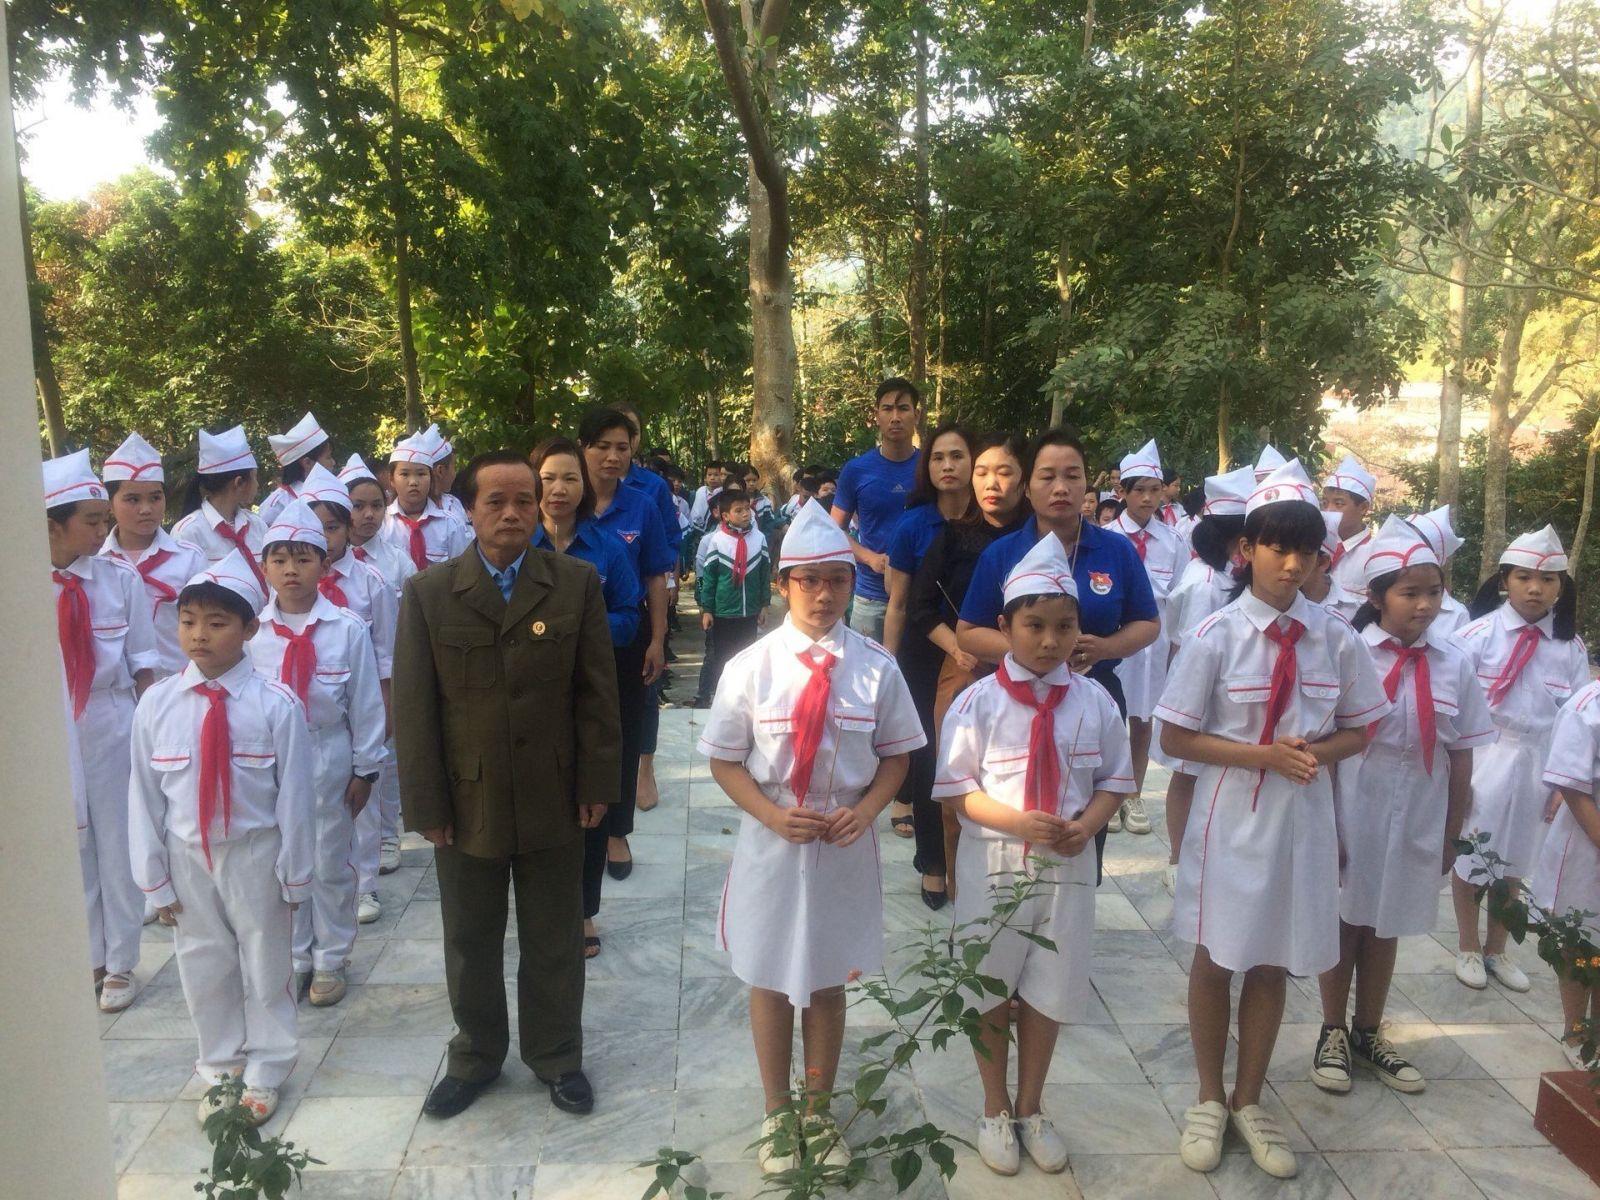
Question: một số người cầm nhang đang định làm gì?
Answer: thắp nhang